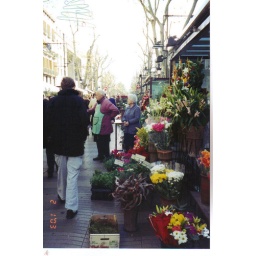
stephan and flower market in barcelona 2003